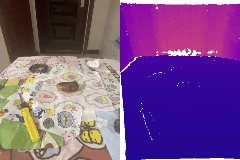
Label: banana